Rashid Adewumi Aderinoye

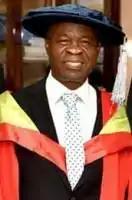

Rashid Adewumi Aderinoye (born 9 October 1950) from Ifetedo, Osun State, is a Nigerian professor of literacy and open distance learning. He is a former Deputy Executive Secretary, Universal Basic Education Commission (UBEC) and Executive Secretary, National Commission for Nomadic Education (NCNE). He was a former head of the Department of Adult Education, University of Ibadan, Nigeria.